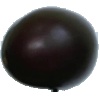
Label: Eggplant 1